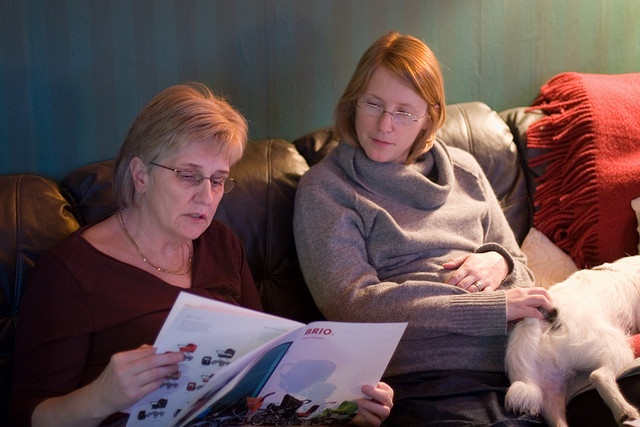
A woman sitting next to another woman as they look over a pamphlet.
A woman is reading a magazine page to another woman
Two women sit on the couch with their dog and read a catalog
A woman looks on as an older woman reads a magazine.
two women sit on a couch together, looking at a book with pictures of chairs